Walton Bridge

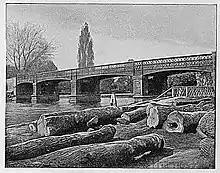
Third Bridge — James Dredge

The third bridge, built 1863–64, was an iron girder lattice bridge on stone piers. At the same time, a brick viaduct was constructed to span the flood plain to the south of the river. The bridge was freed of tolls in 1870 under the Kew and Other Bridges Act 1869 (32 & 33 Vict. c. xix).